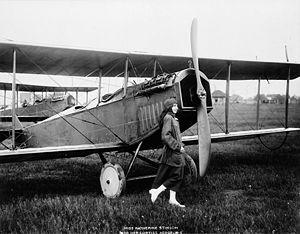
L'histoire postale et philatélique du Canada concerne les territoires qui ont formé le Canada d'aujourd'hui. Avant de joindre la confédération canadienne, les colonies britanniques qu'étaient la Colombie-Britannique et l'île de Vancouver, l'Ile-du-Prince-Edouard, la Nouvelle-Écosse, le Nouveau-Brunswick et Terre-Neuve ont émis des timbres à leur nom.
Antony Habersack Jannus est un aviateur américain pionnier du transport aérien. Avant la Première Guerre mondiale, il est célèbre pour ses exploits et, en 1912, il pilote l'appareil qui largue le premier parachutiste se lançant depuis un avion. Le 1ᵉʳ janvier 1914, en Floride, Jannus assure le premier vol commercial de l'aviation civile dans un engin plus lourd que l'air, sur le trajet Tampa-St. Petersburg. Il meurt à 27 ans en Russie lorsque son avion s'écrase dans la mer Noire au large de Sébastopol.